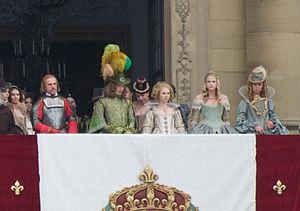
Les Trois Mousquetaires est un film anglo-germano-français réalisé par Paul W. S. Anderson et sorti en 2011.